Trinity River Audubon Center

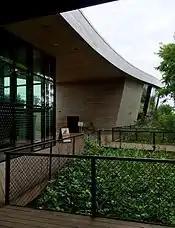

The National Audubon Society has a natural history museum and nature center in the building and its surroundings.